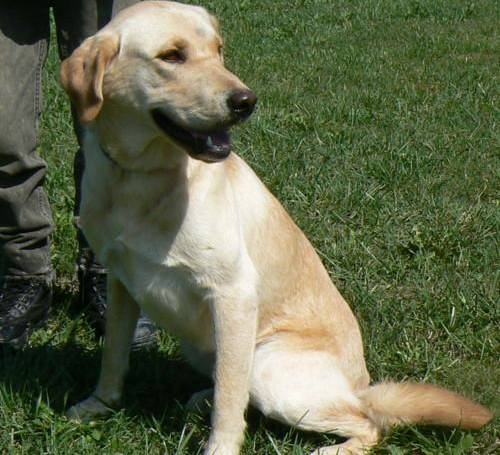
Label: dog